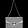
Label: Bag